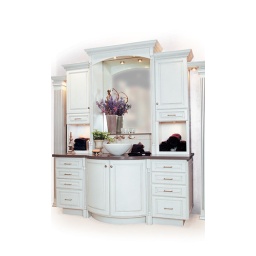
This bath cabinetry was created with the Accord door style in Maple finished in White with Nickel glaze.